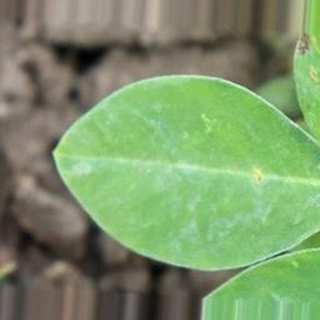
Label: healthy_groundnut